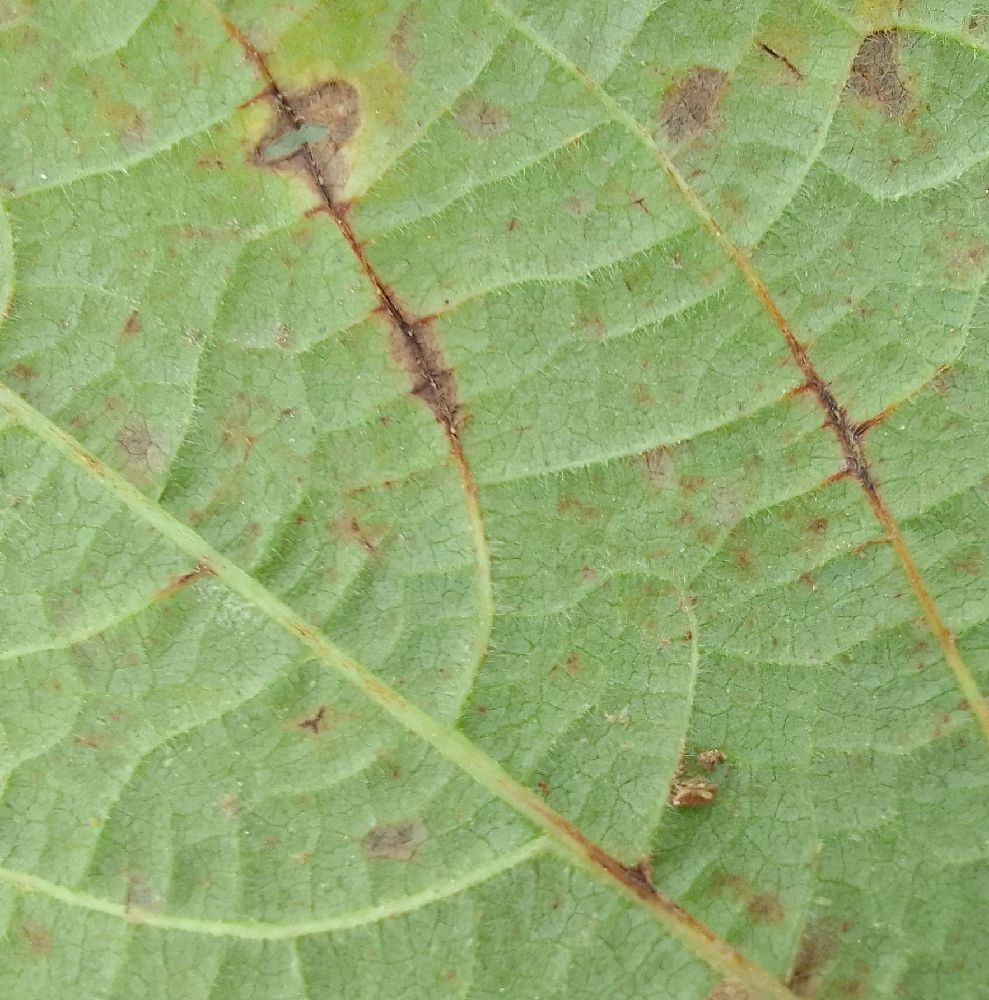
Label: anthracnose